John Gould Stephenson

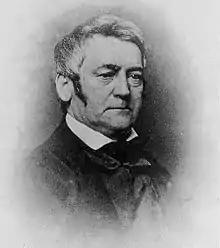
John Silva Meehan, librarian of Congress from 1829 to 1861

Shortly after Lincoln's victory in the presidential election, Stephenson began to pursue a political appointment as the librarian of Congress, using connections within the Republican Party. His brother, Reuben Henry Stephenson, worked as the librarian of the Young Men's Mercantile Library of Cincinnati, and this may have influenced him to pursue the position. Many testimonials in favor of appointing Stephenson to the position were sent to Lincoln, beginning within a few weeks after the election. Various figures, including local physicians and a Kentucky Republican convention delegate, wrote to Lincoln, emphasizing Stephenson's service to the Republican Party and the Lincoln campaign. In March 1861, Senator Henry S. Lane wrote to Lincoln in support, stating that Stephenson was a "gentleman of fine education" and that his appointment would "give great pleasure to the Republicans of his neighborhood". At least one other candidate, Hezekiah Lord Hosmer, ran for the position.